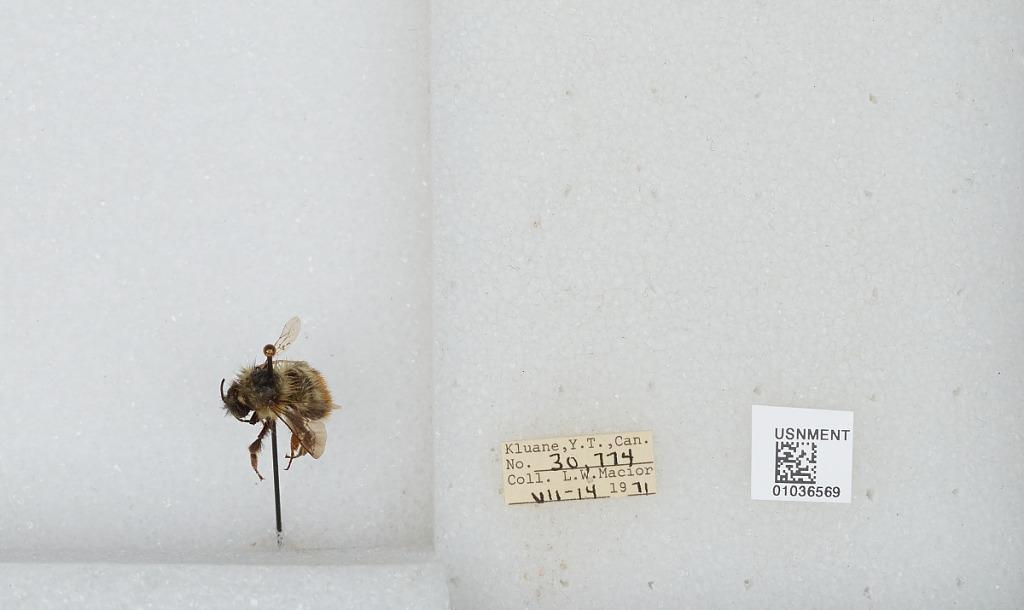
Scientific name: Bombus (Pyrobombus) mixtus Cresson
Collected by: L. Macior
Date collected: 1971-7-14
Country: Canada
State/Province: Yukon Territory
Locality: Kluane
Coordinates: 60.75, -139.5